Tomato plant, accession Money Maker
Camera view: horizontal (90 deg, fisheye); turntable rotation: 0 degrees
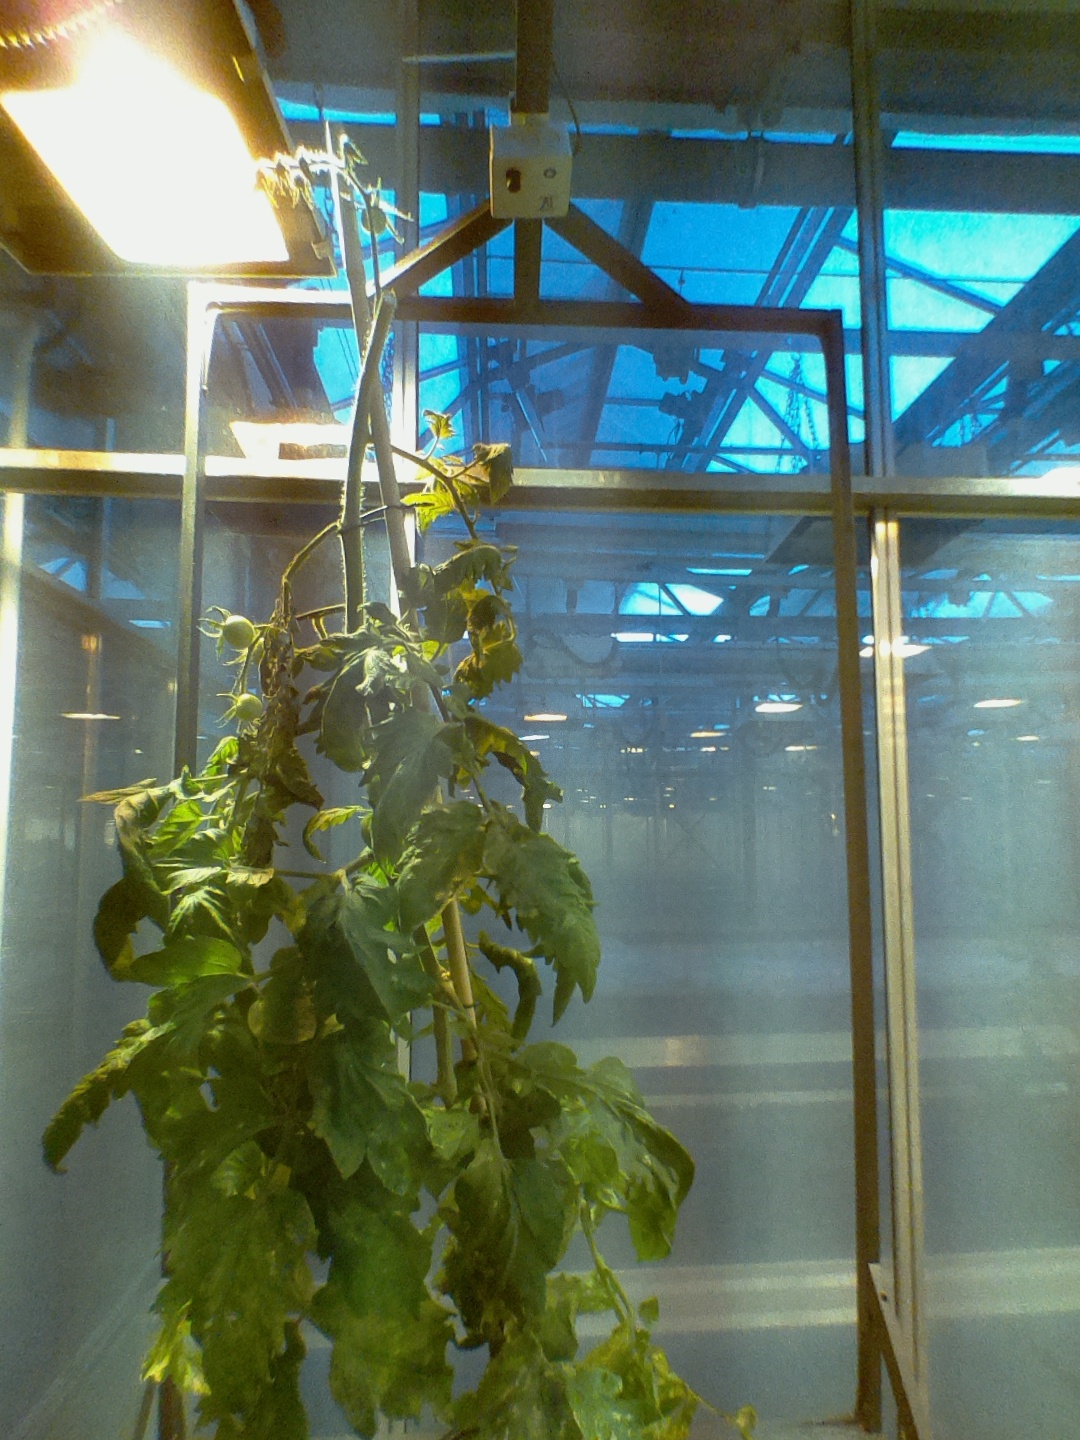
BBCH growth stage 76: 60%-70% of final fruit size